Riptortus

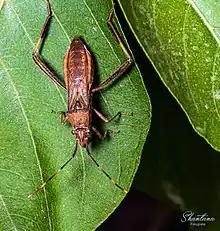
Riptortus sp

Riptortus is a genus of broad-headed bugs in the family Alydidae. There are more than 20 described species in "Riptortus".